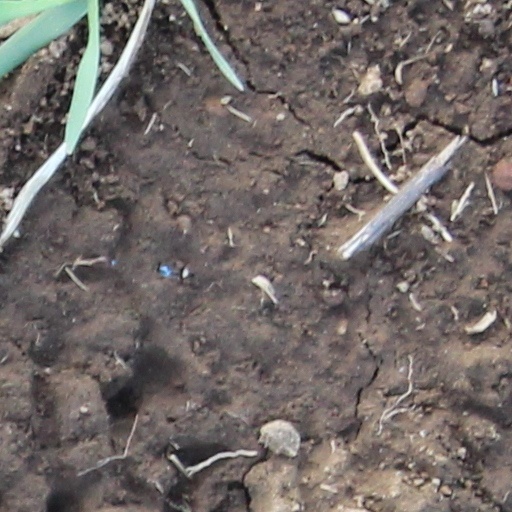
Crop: wheat